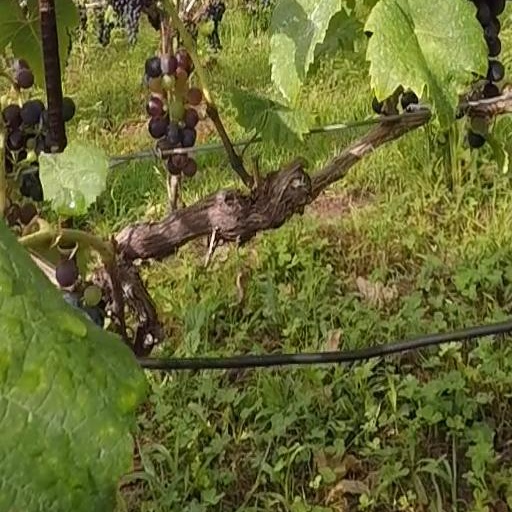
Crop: grape